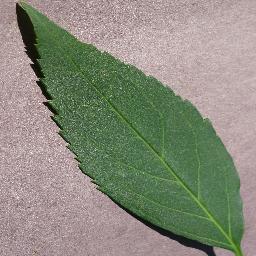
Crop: cherry
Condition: (including_sour)_healthy